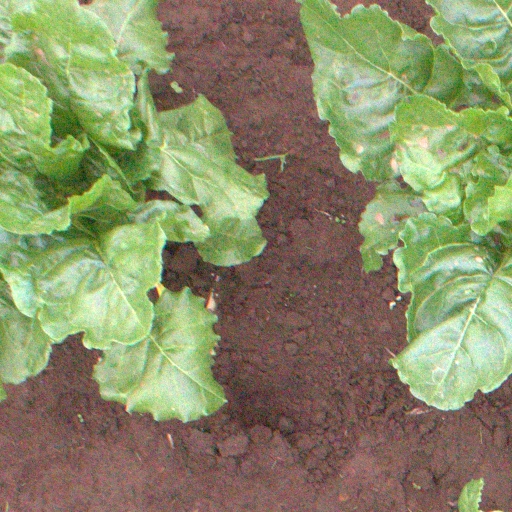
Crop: sugar beet